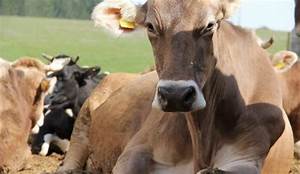
Label: mucca